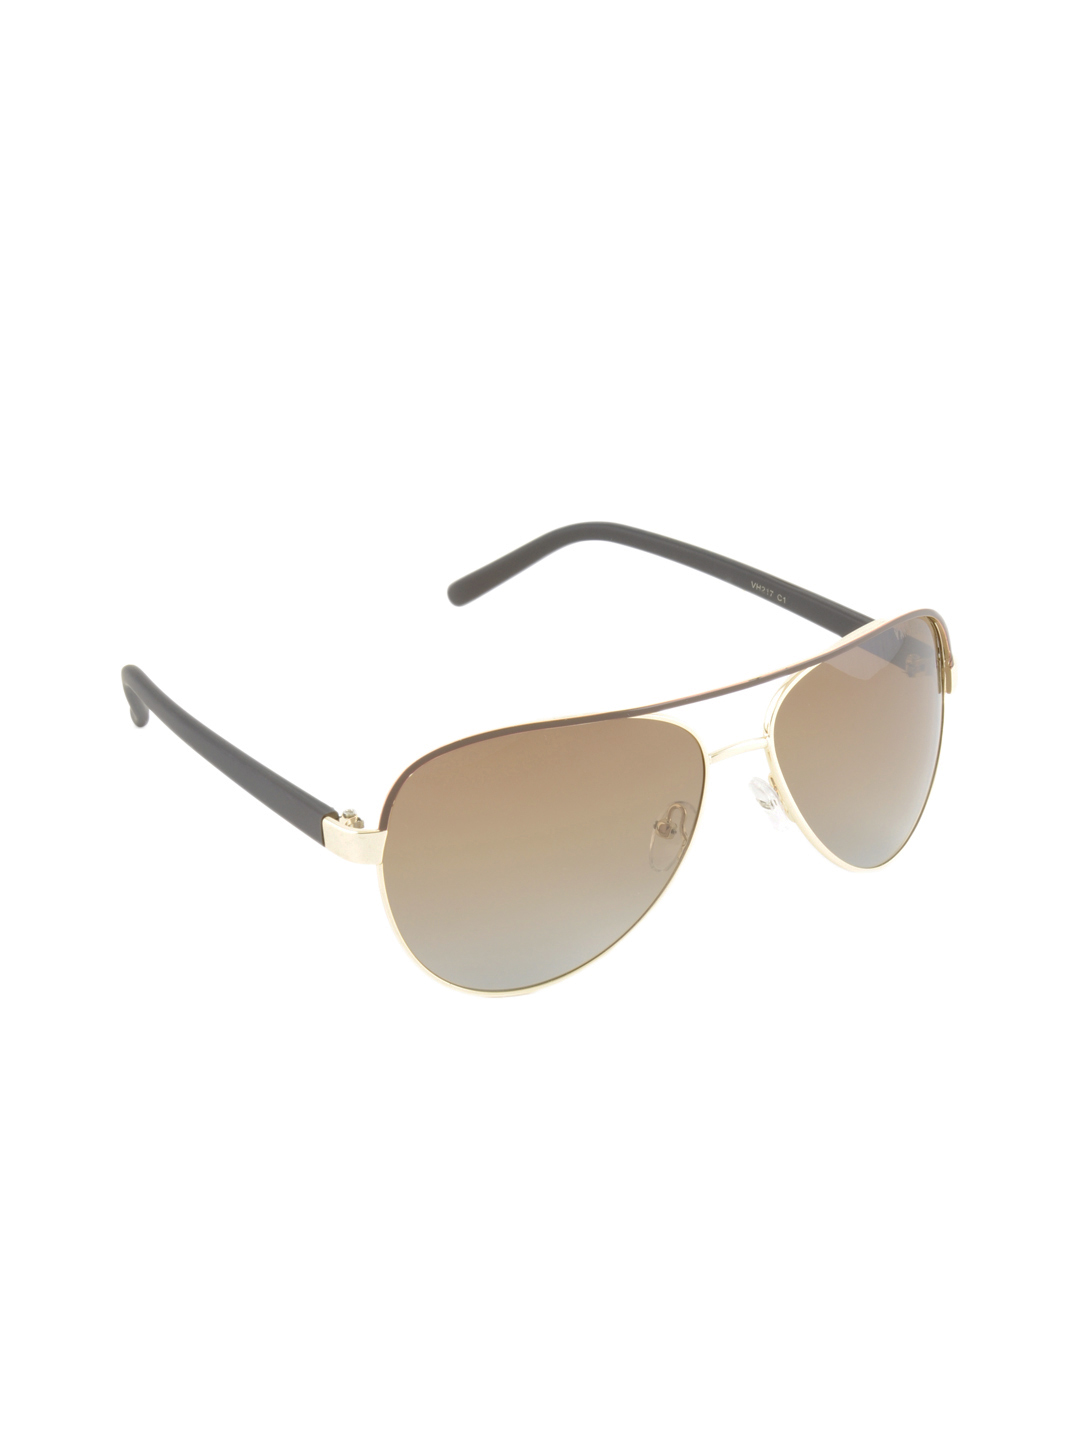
Van Heusen Unisex Brown Aviator Sunglasses VH217-C1
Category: Accessories / Eyewear / Sunglasses
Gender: Unisex
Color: Gold
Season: Winter 2016
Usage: Casual